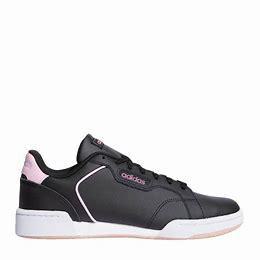
Brand: Adidas
Model: Roguera